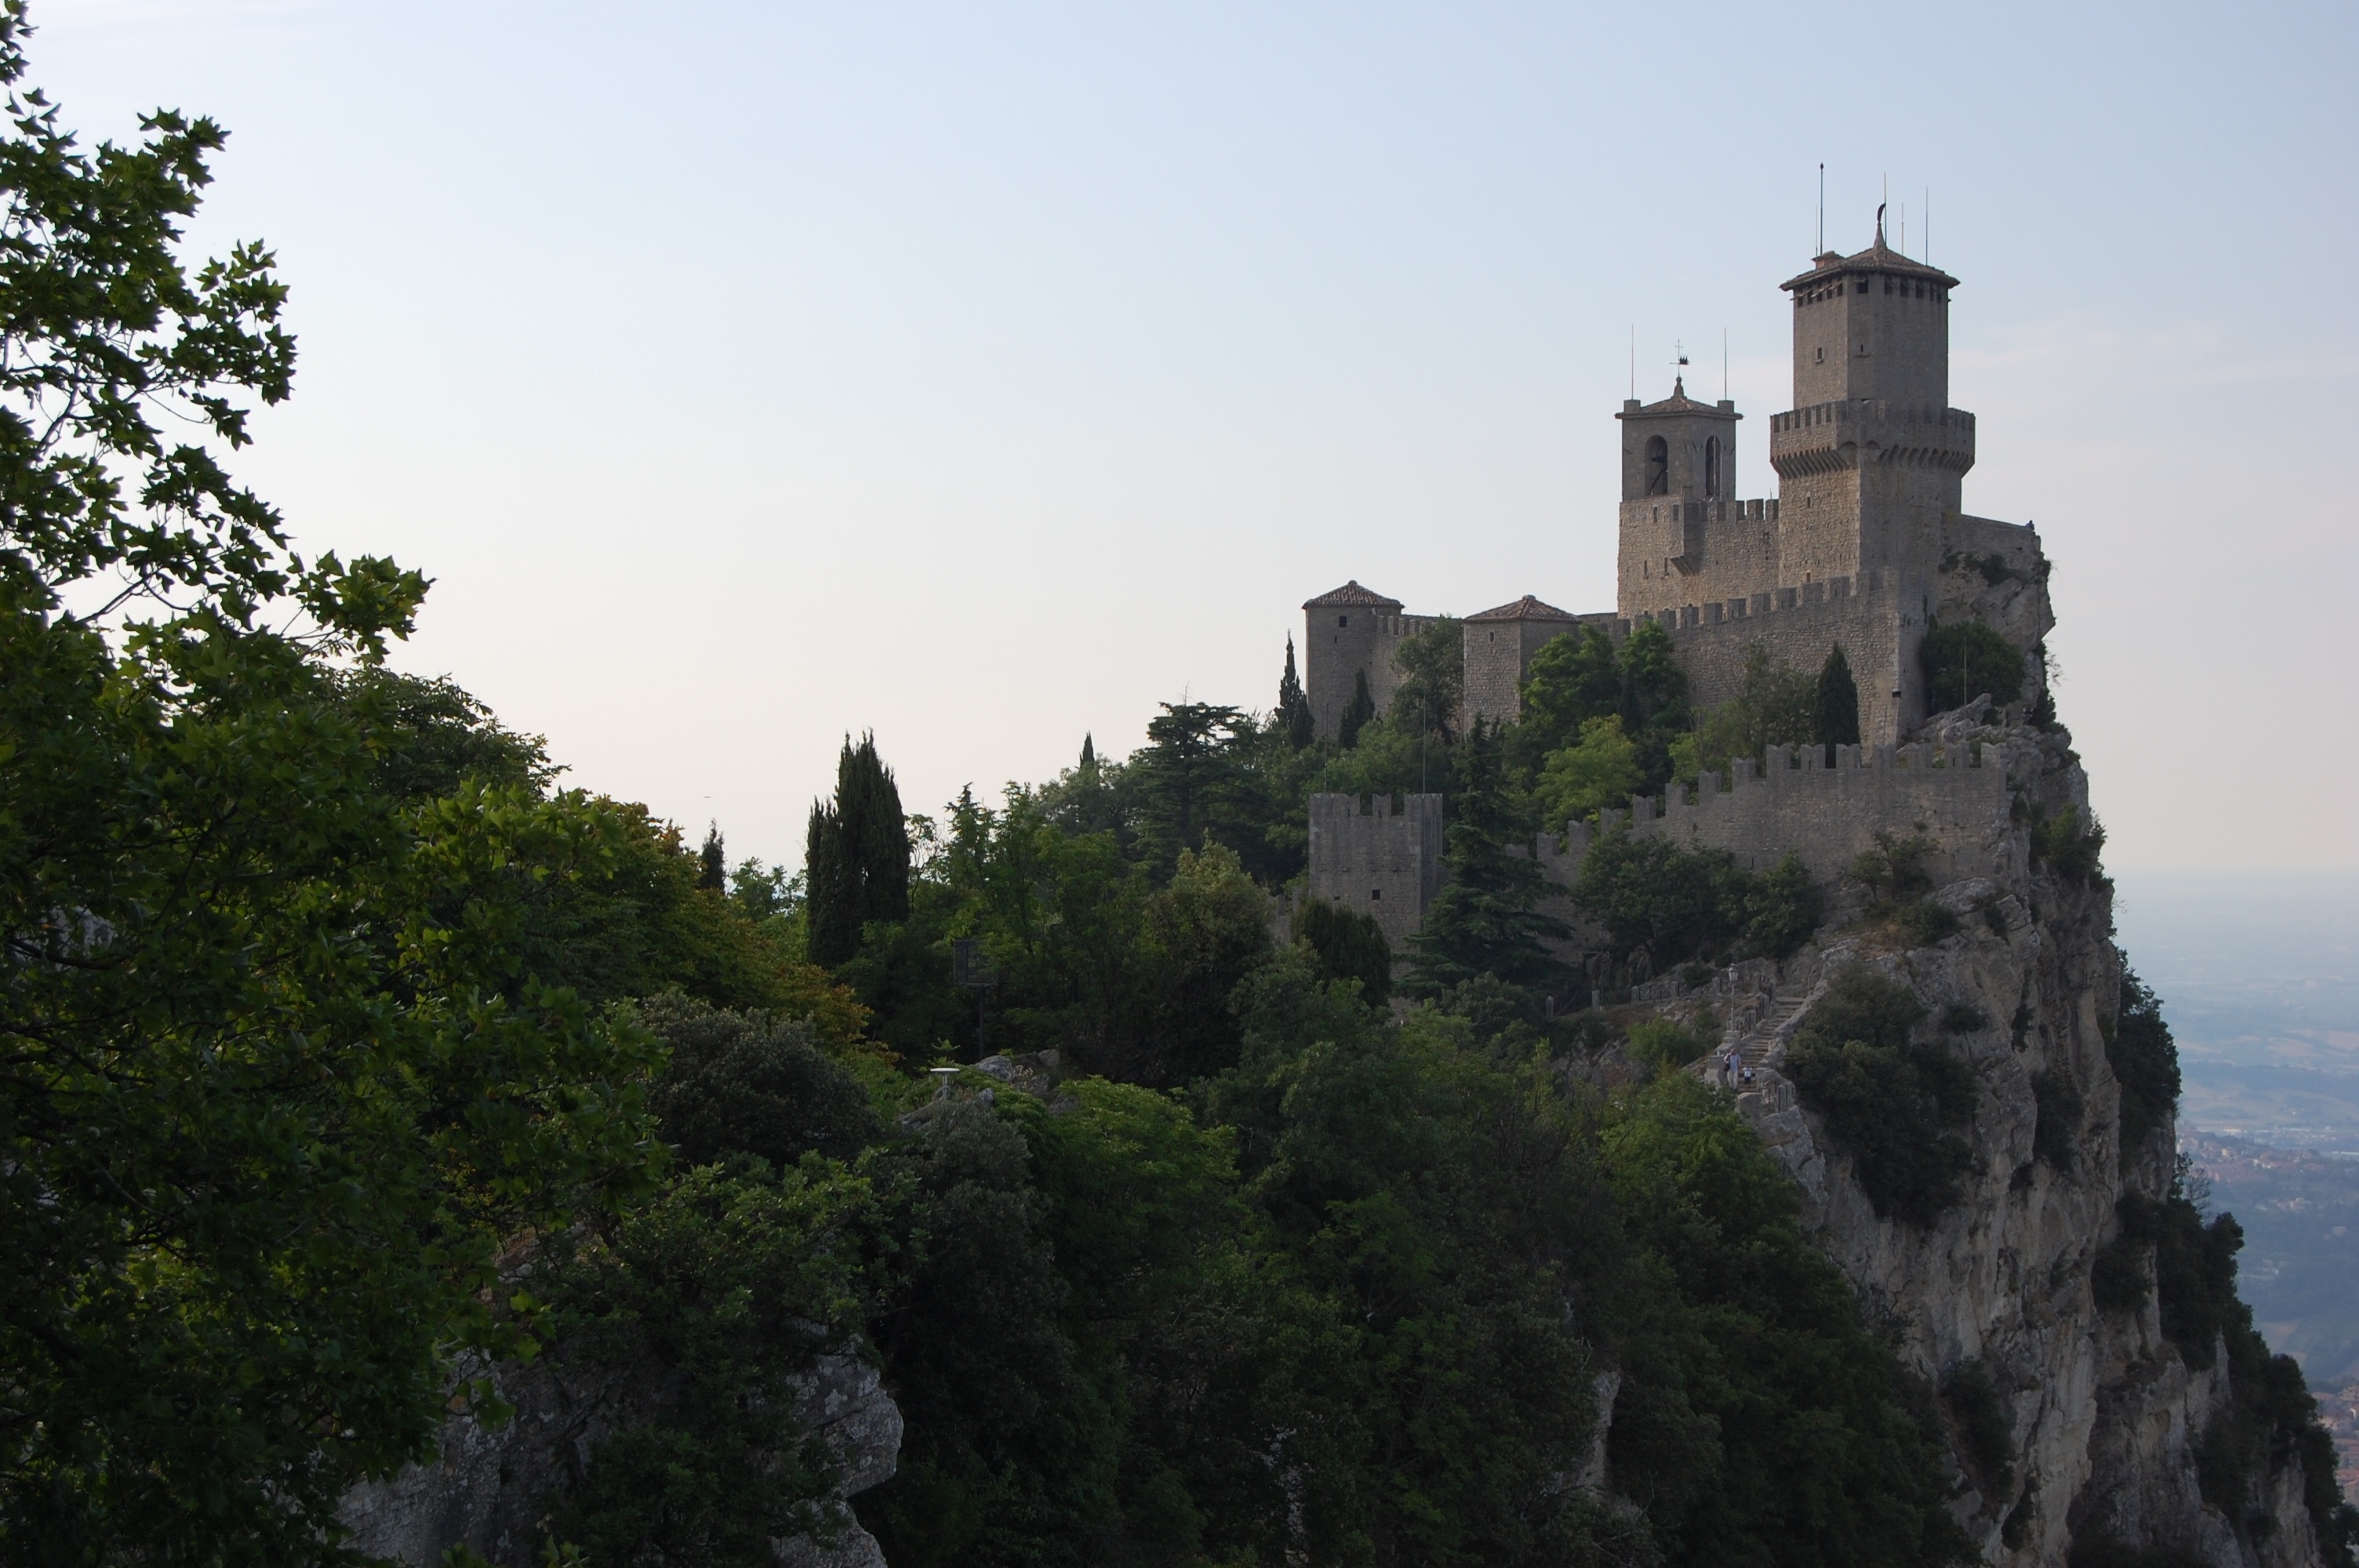
sea, coast, rock, architecture, hill, chateau, cliff, europe, tower, castle, landmark, italy, fortification, terrain, european, san marino